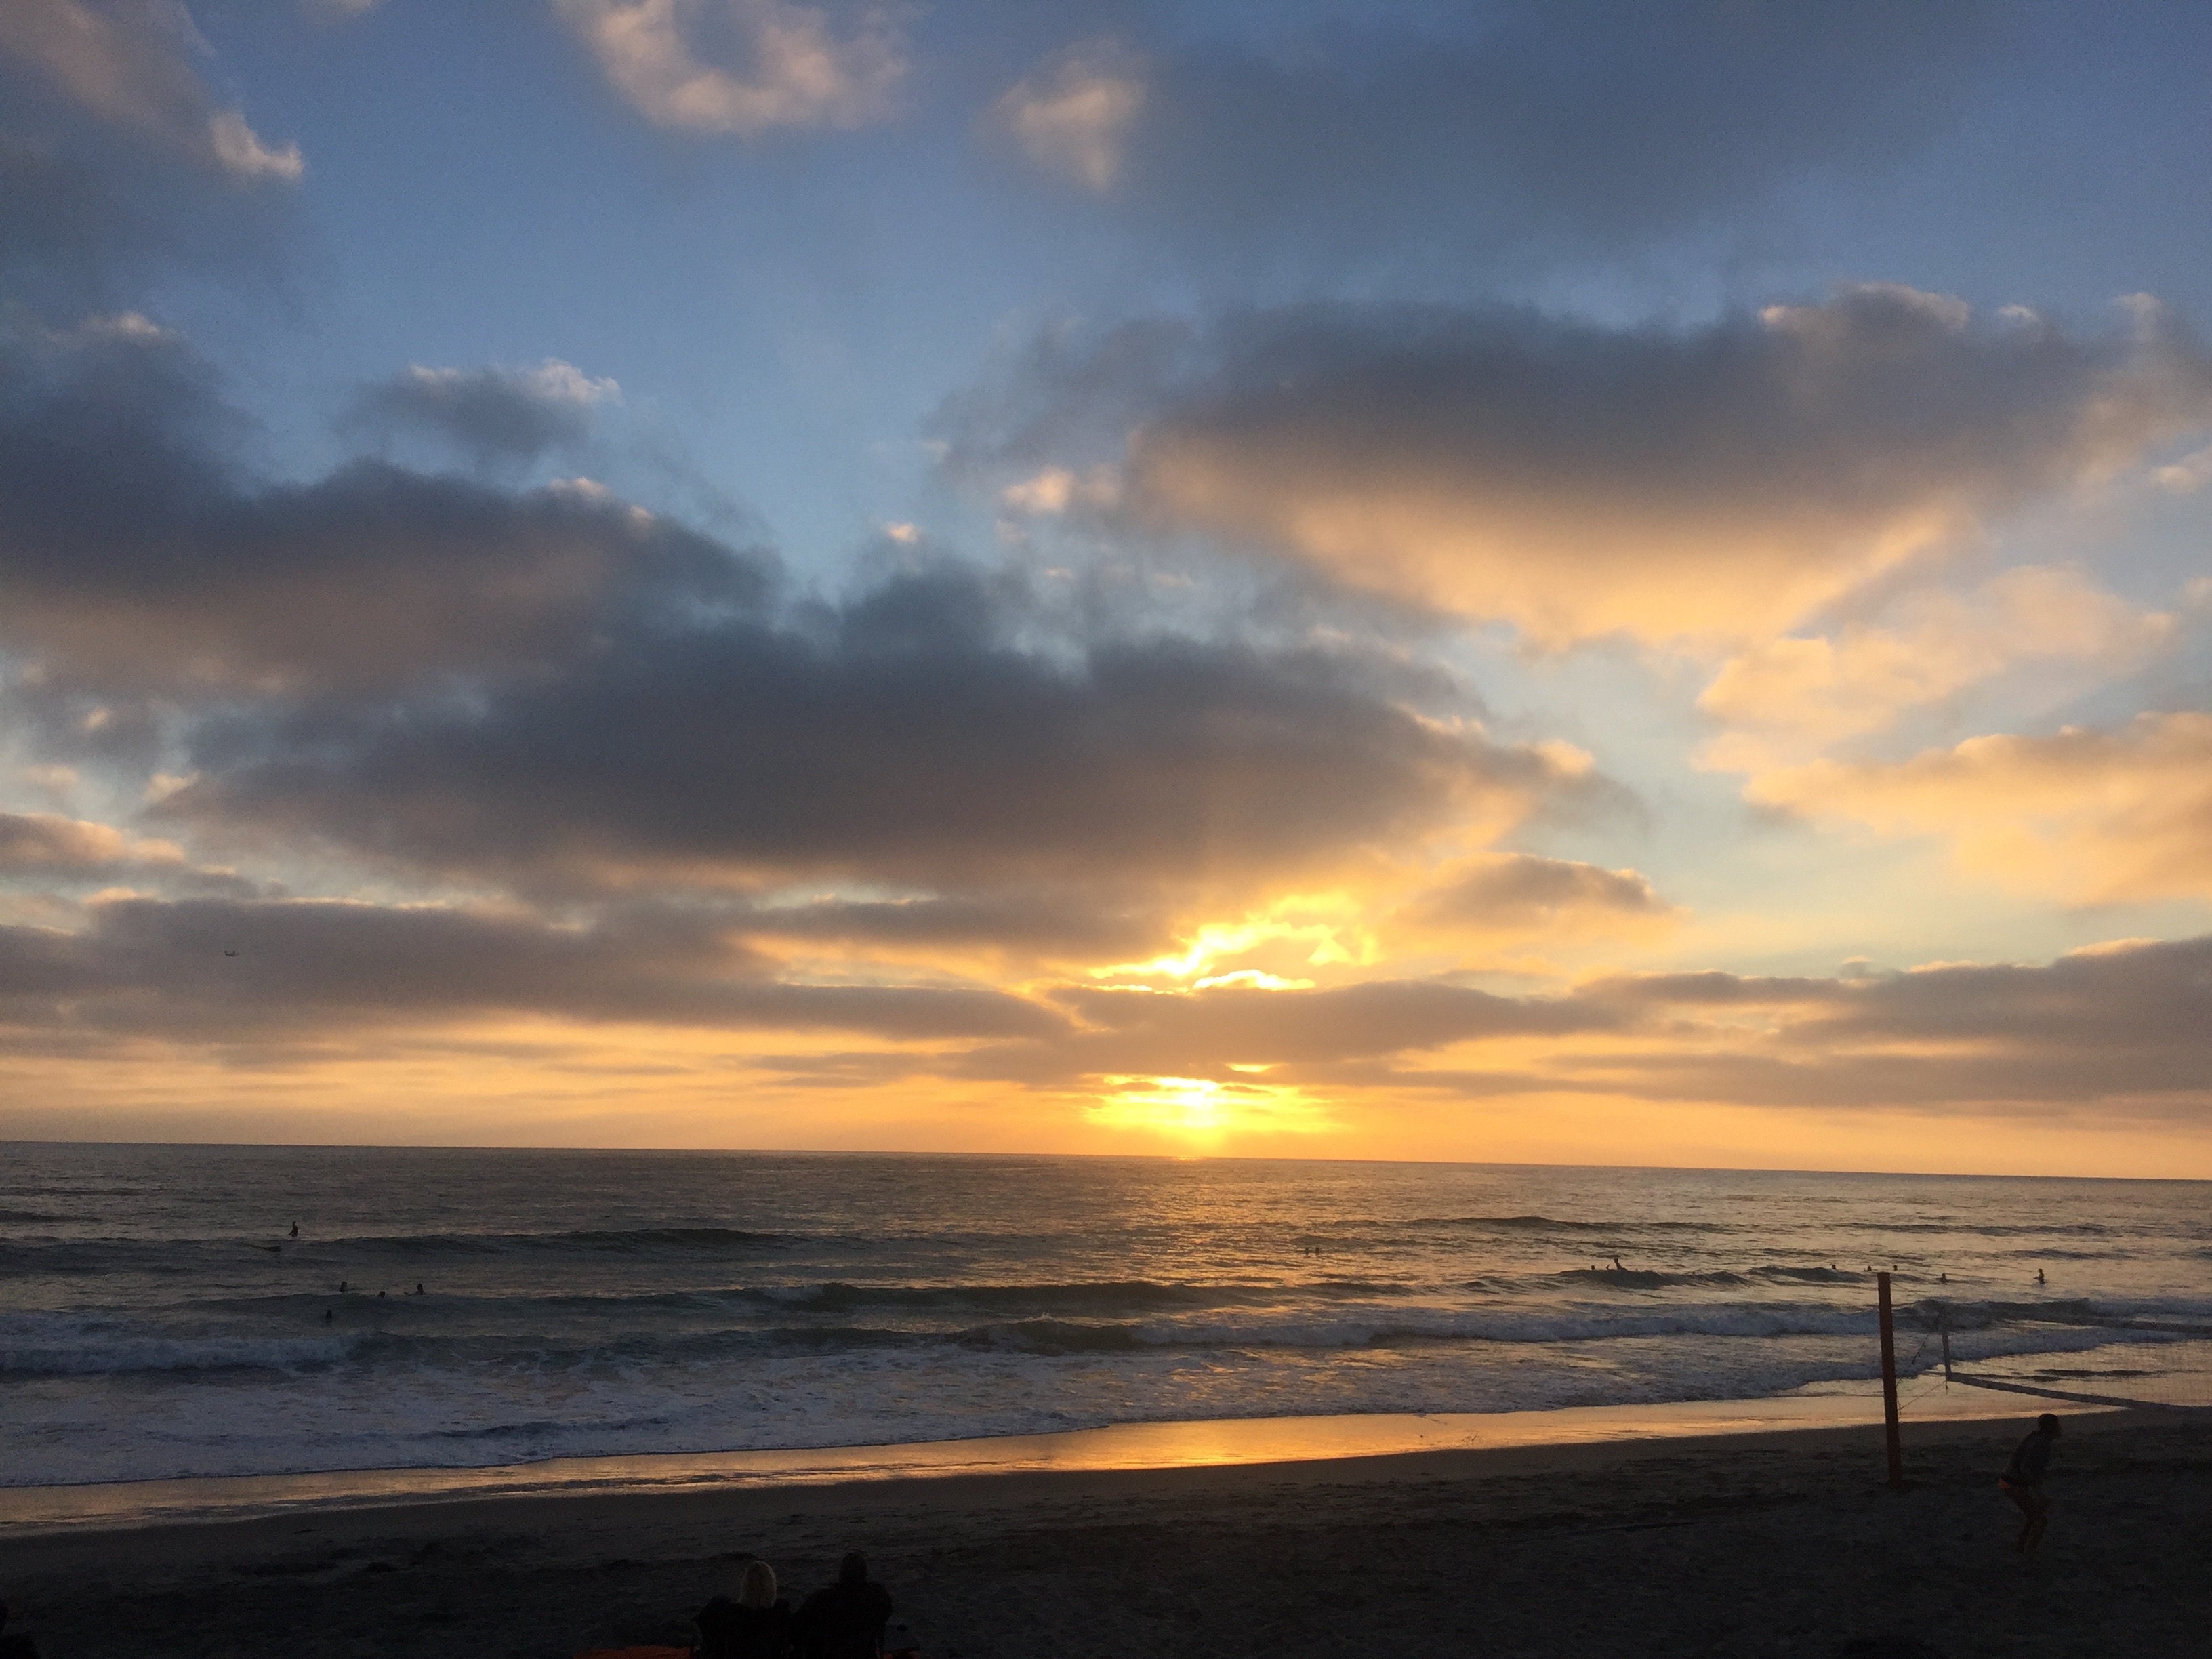
beach, sea, coast, sand, ocean, horizon, cloud, sky, sun, sunrise, sunset, sunlight, morning, shore, wave, dawn, dusk, evening, body of water, afterglow, wind wave